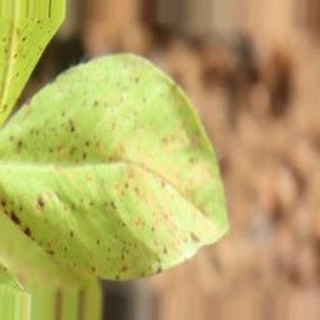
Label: groundnut_late_leaf_spot